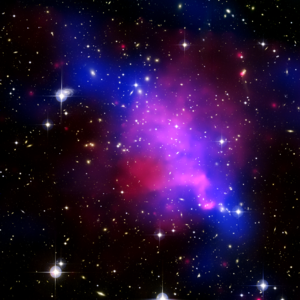
Le catalogue Abell des riches amas de galaxies liste 4 073 riches amas galactiques dont les valeurs du décalage vers le rouge z sont par principe entre 0,02 et 0,2. Publié par George Ogden Abell en 1958, ce catalogue du ciel complet couvre au départ 2 712 amas visibles depuis l'hémisphère Nord. En 1989, il est enrichi par 1 361 autres amas visibles dans certaines parties de l'hémisphère sud et qui ont été jusqu'alors omis. Le travail de cette partie Sud est également fait par George Abell, assisté par Harold Corwin et Ronald Olowin qui le publient en 1989.